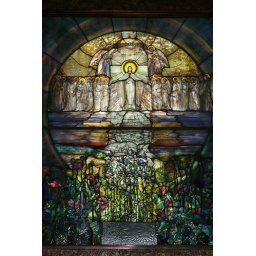
The beautiful stained glass window at Wade Chapel in Lakeview Cemetery